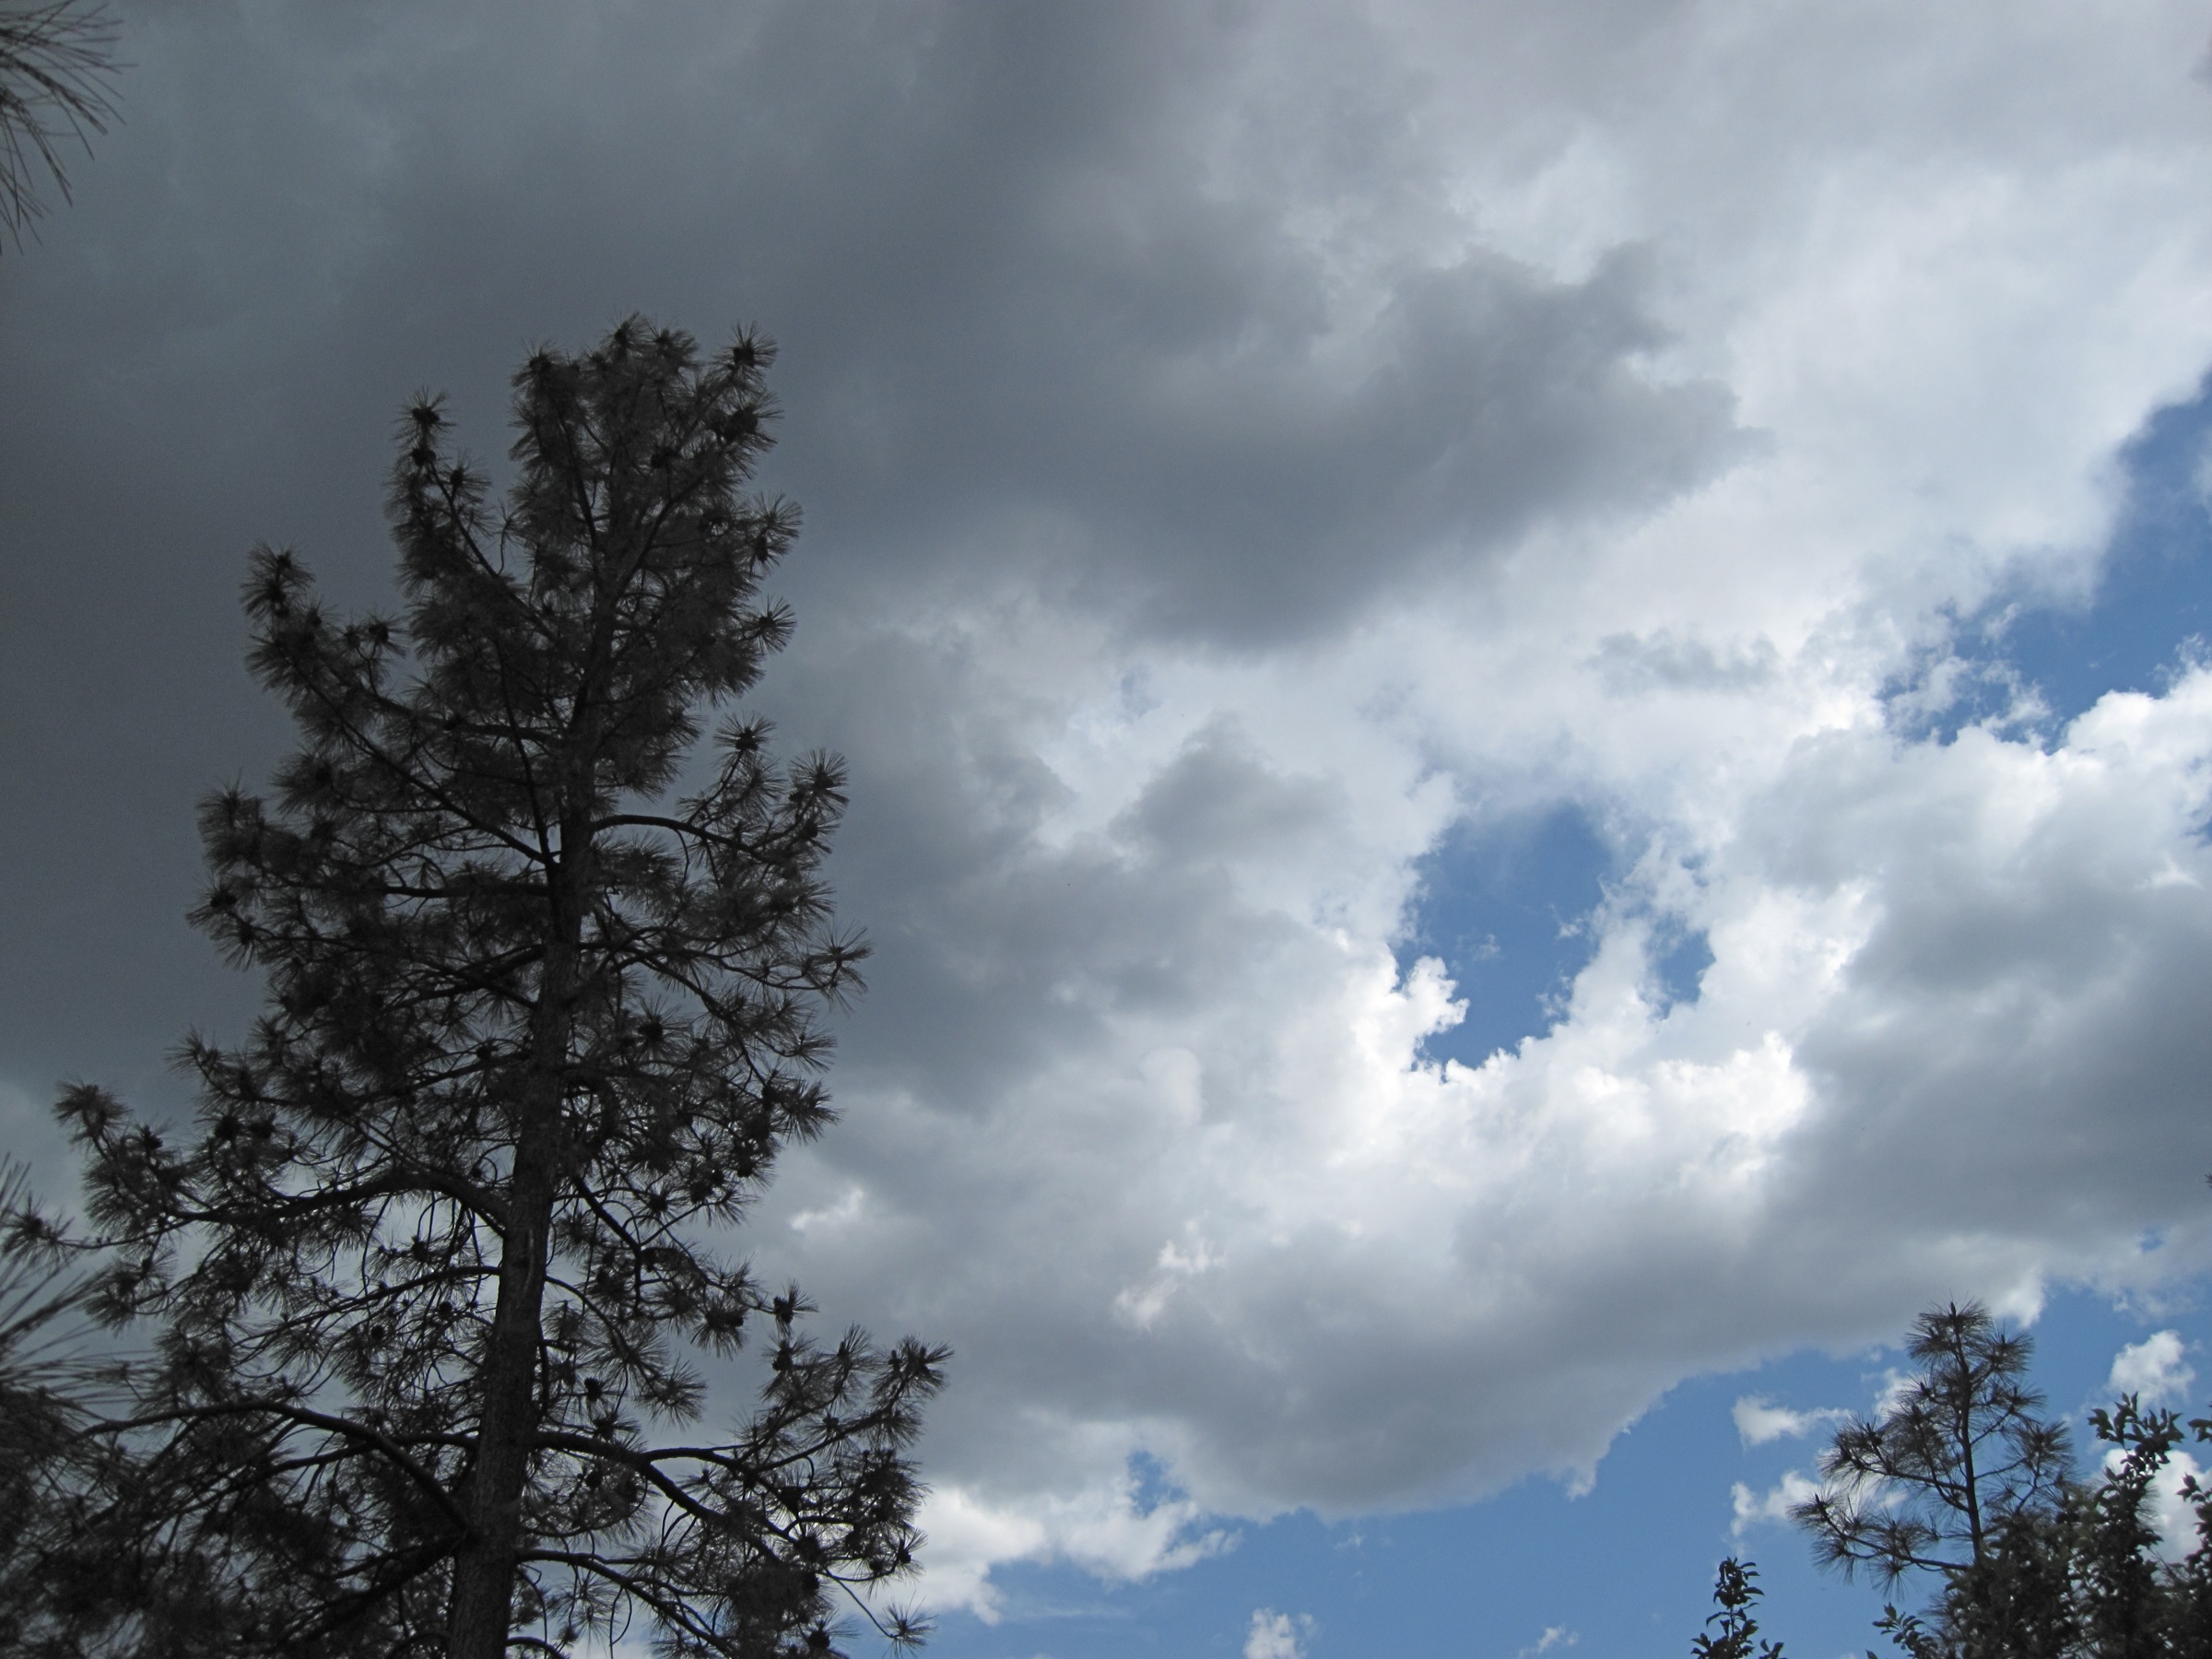
tree, nature, snow, cloud, plant, sky, sunlight, atmosphere, weather, cumulus, meteorological phenomenon, woody plant